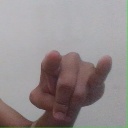
अक्षर: च